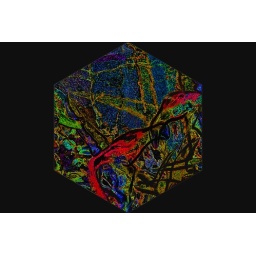
birds in boxes